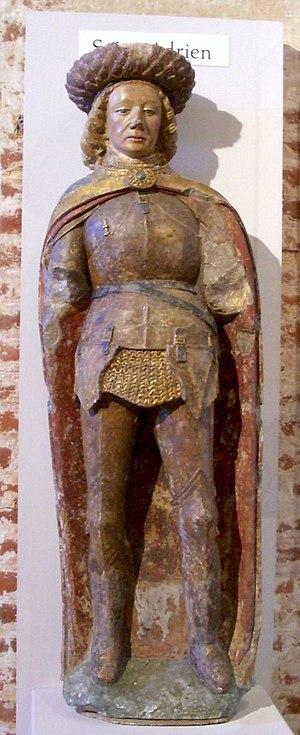
L'histoire d'Adrianus et de sa jeune épouse Natalie est contée dans La Légende dorée.